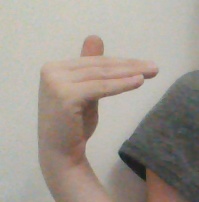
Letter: khaa